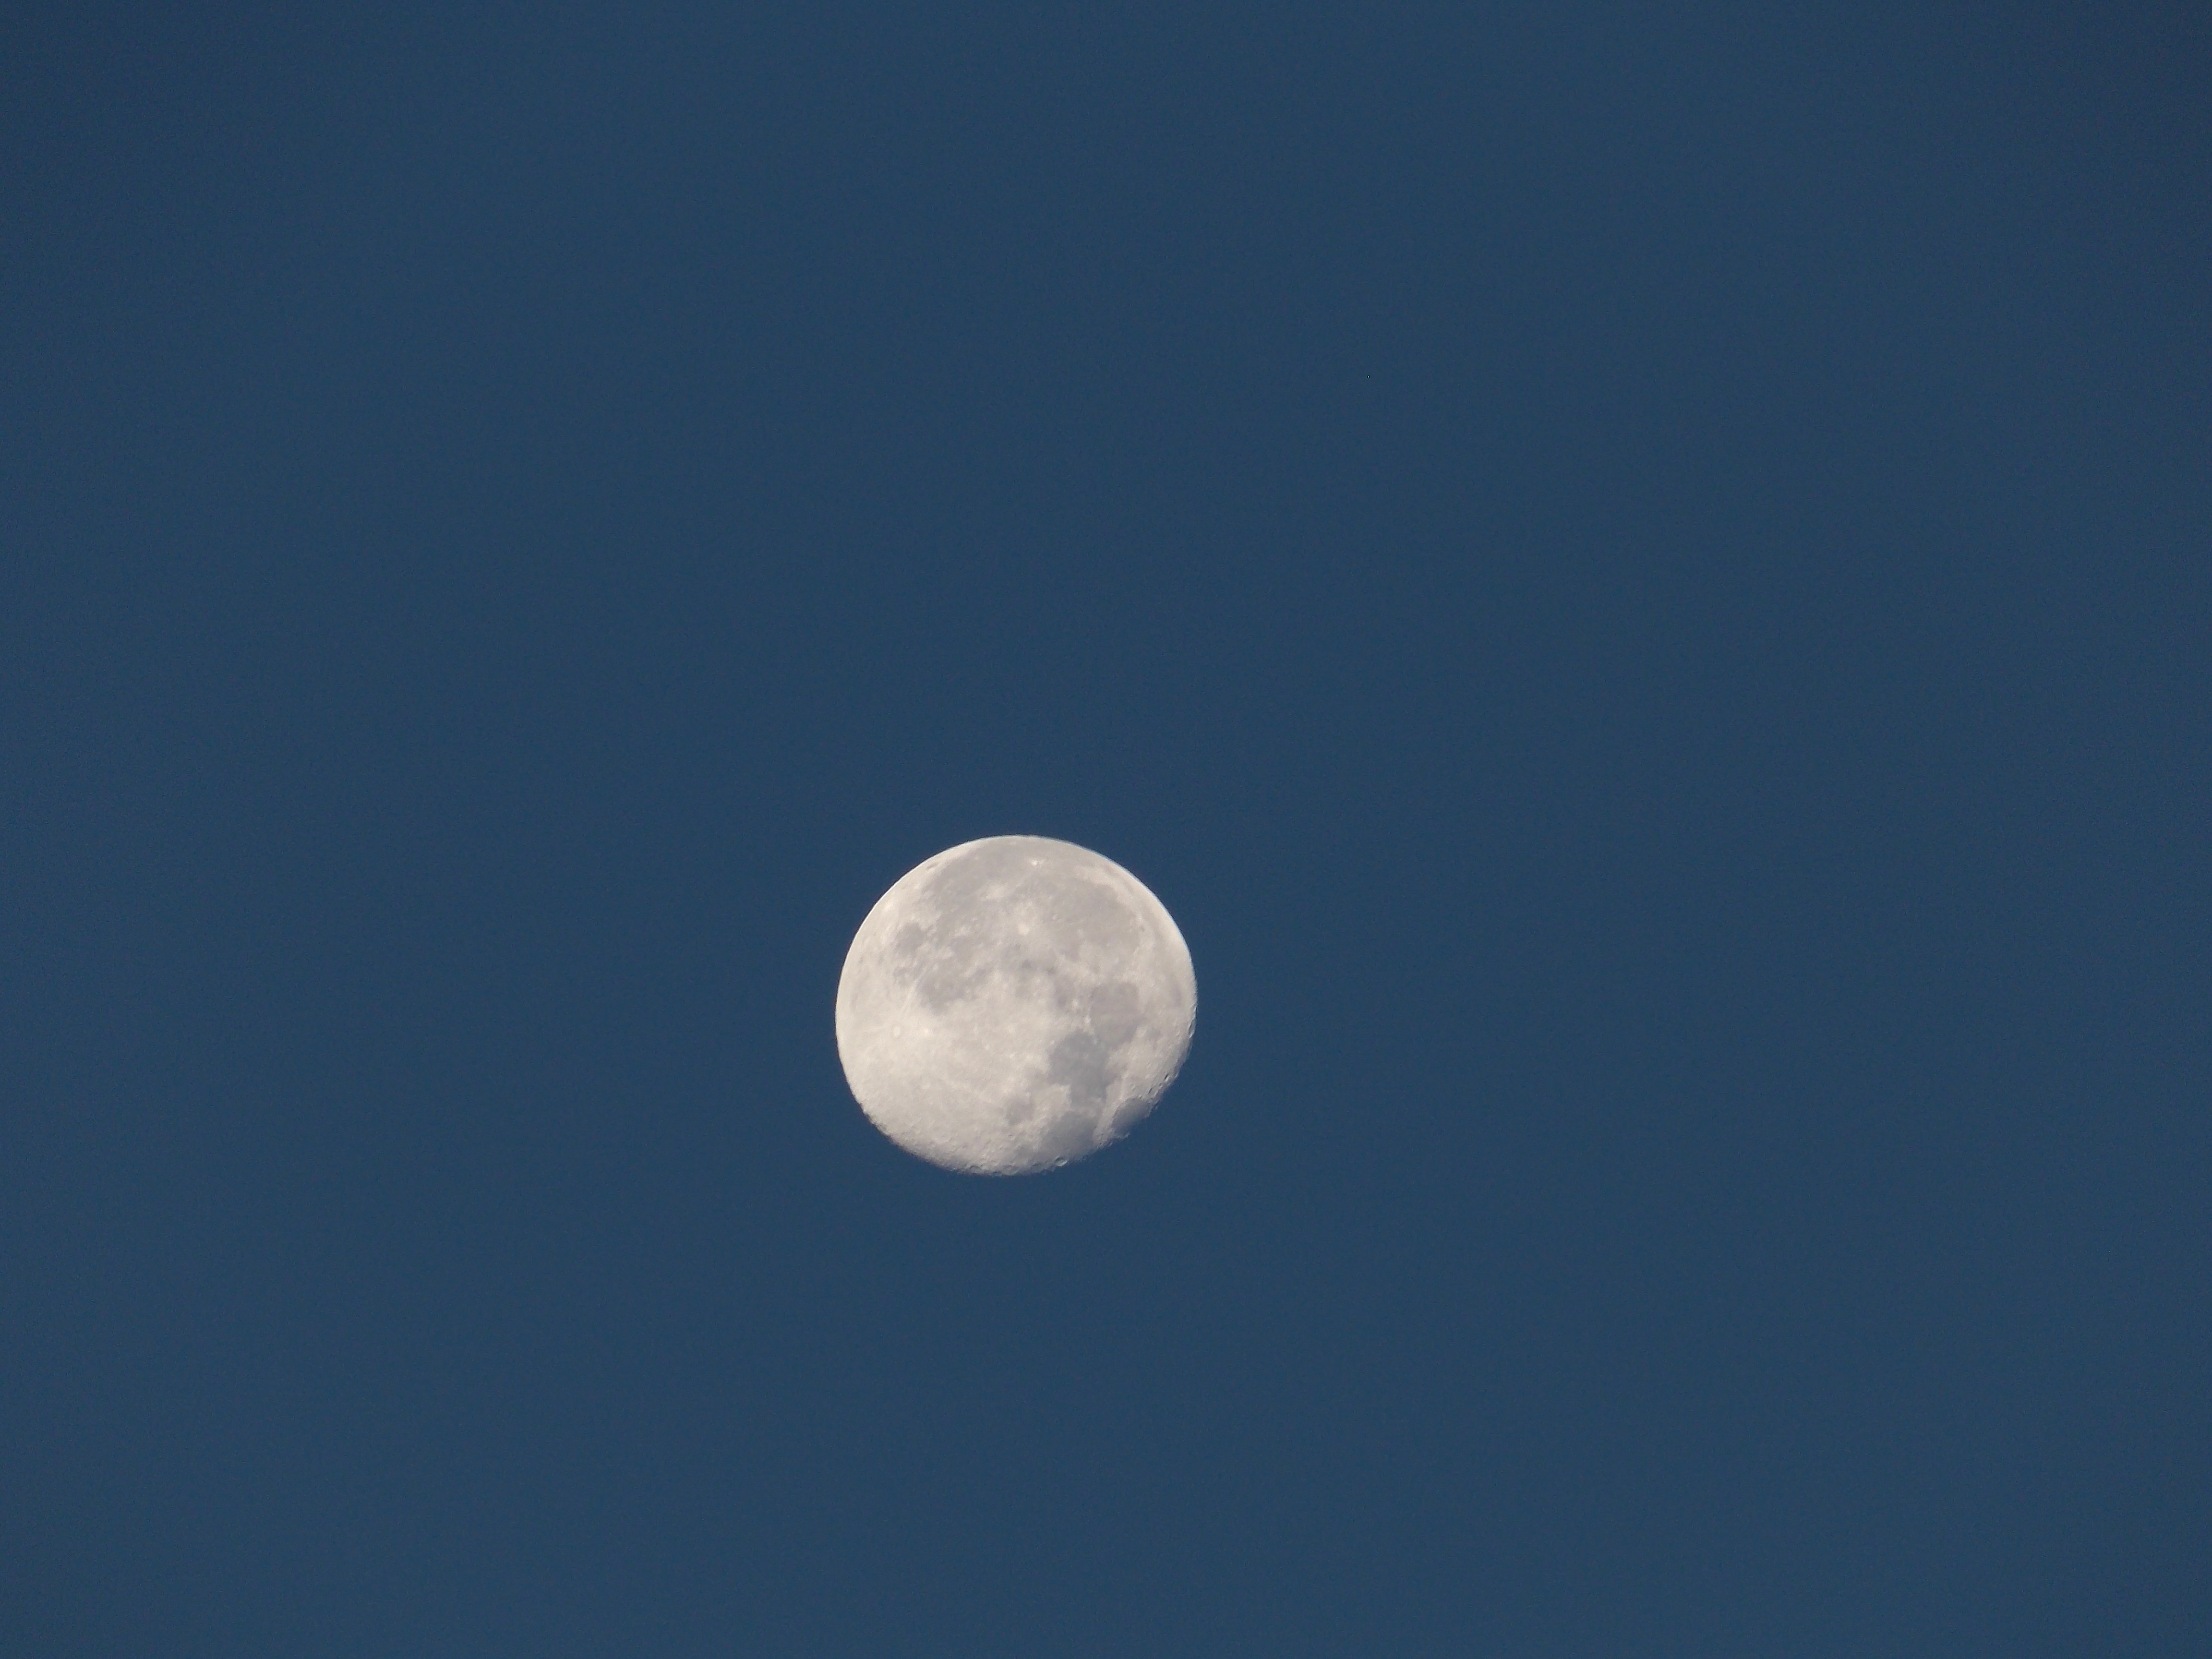
cloud, sky, atmosphere, space, moon, full moon, moonlight, circle, astronomy, lunar, crescent, celestial, astronomical object, atmosphere of earth, celestial event